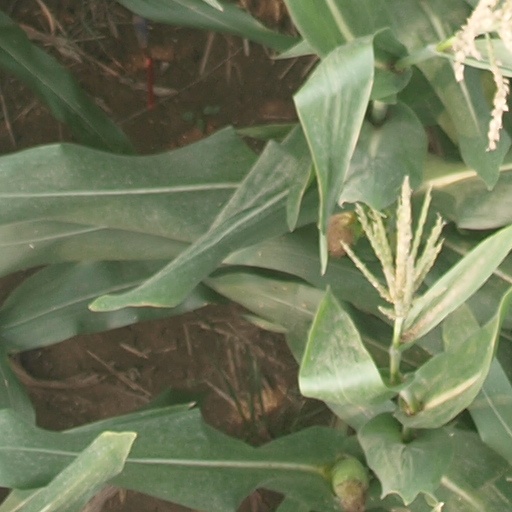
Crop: maize; corn